Albanian National Awakening

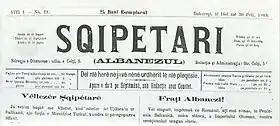
"Albanezul", the newspaper of the Albanian minority in Romania from 1889.

Ottoman representatives managed to deal with the leaders of Albanian rebels in Kosovo Vilayet and Scutari Vilayet separately, because they were not united and lacked central control. The Ottomans promised to meet most Albanian demands, limited mainly to Catholic highlanders like general amnesty, the opening of Albanian language schools, and the restriction that military service was to be performed only in the territory of the vilayets with substantial Albanian population. Other demands included requiring administrative officers to learn the Albanian language, and that the possession of weapons would be permitted.